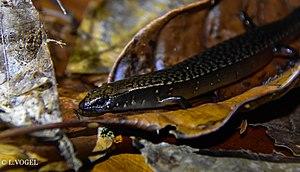
Diploglossus bilobatus, observé à la station de recherche au abord du Parc National de Cahuita au Costa Rica